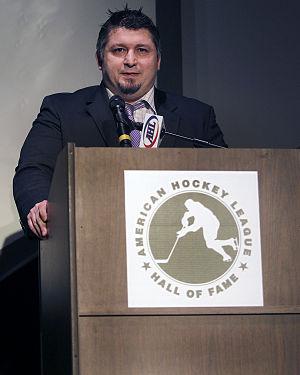
Peter White est un joueur canadien professionnel de hockey sur glace.